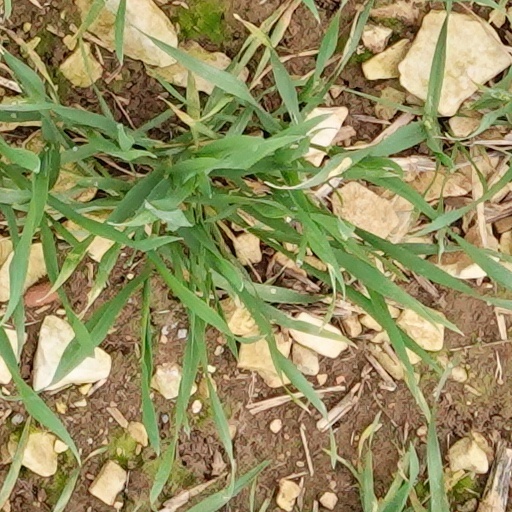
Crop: wheat